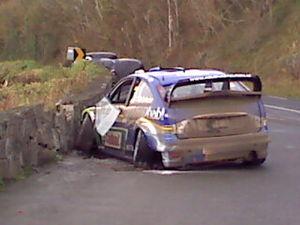
Marcus Grönholm, né le 5 février 1968 à Kauniainen/Grankulla, est un pilote de rallye finlandais. Il totalise trente victoires en mondial et deux titres de Champion du monde, en 2000 et en 2002. Son copilote, Timo Rautiainen, est aussi son beau-frère, et son propre père Ulf a été deux fois champion de Finlande des rallyes, en 1977 du Groupe 4 et en 1978 du Groupe 2.
La gestion des risques, ou l'anglicisme, management du risque, est la discipline qui s'attache à identifier, évaluer et prioriser les risques relatifs aux activités d'une organisation, quelles que soient la nature ou l'origine de ces risques, pour les traiter méthodiquement de manière coordonnée et économique, de manière à réduire et contrôler la probabilité des événements redoutés, et réduire l'impact éventuel de ces événements. Pour la probabilité d’un danger, le magazine Pour la science suggère que les courbes de probabilité du danger suivent des courbes de loi d’extremum généralisée ou loi de valeurs extrêmes ; le magazine cite l’économie …
Le rallye d'Irlande est la manche irlandaise du championnat du monde des rallyes. Cette course a été ajoutée au calendrier mondial en 2007 puis retirée en 2008.
La saison 2007 est marquée par le retour de Citroën Sport en championnat du monde ainsi que celui de Sébastien Loeb au sein de l'équipe usine avec laquelle il débuta sa carrière internationale. C'est aussi le commencement d'une nouvelle ère avec le passage de témoin entre la Citroën Xsara WRC, désormais louée en mode client à des structures privées, et la Citroën C4 WRC qui lui succède. Exclusivement concentré sur son programme rallystique, Loeb s'adjuge un quatrième titre mondial, performance auparavant accomplie par les seuls Finlandais Juha Kankkunen et Tommi Mäkinen, mais échoue avec son coéquipier Dani Sordo dans la course au sacre Constructeurs remportée une nouvelle fois par Ford. Cette année-là est enfin le théâtre de ses dernières passes d'armes avec Marcus Grönholm, dont il admettra bien plus tard, au moment de prendre sa retraite à son tour, qu'il était l'adversaire le plus doué qu'il ait eu à affronter.